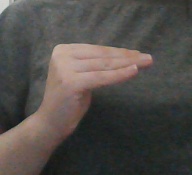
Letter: haa